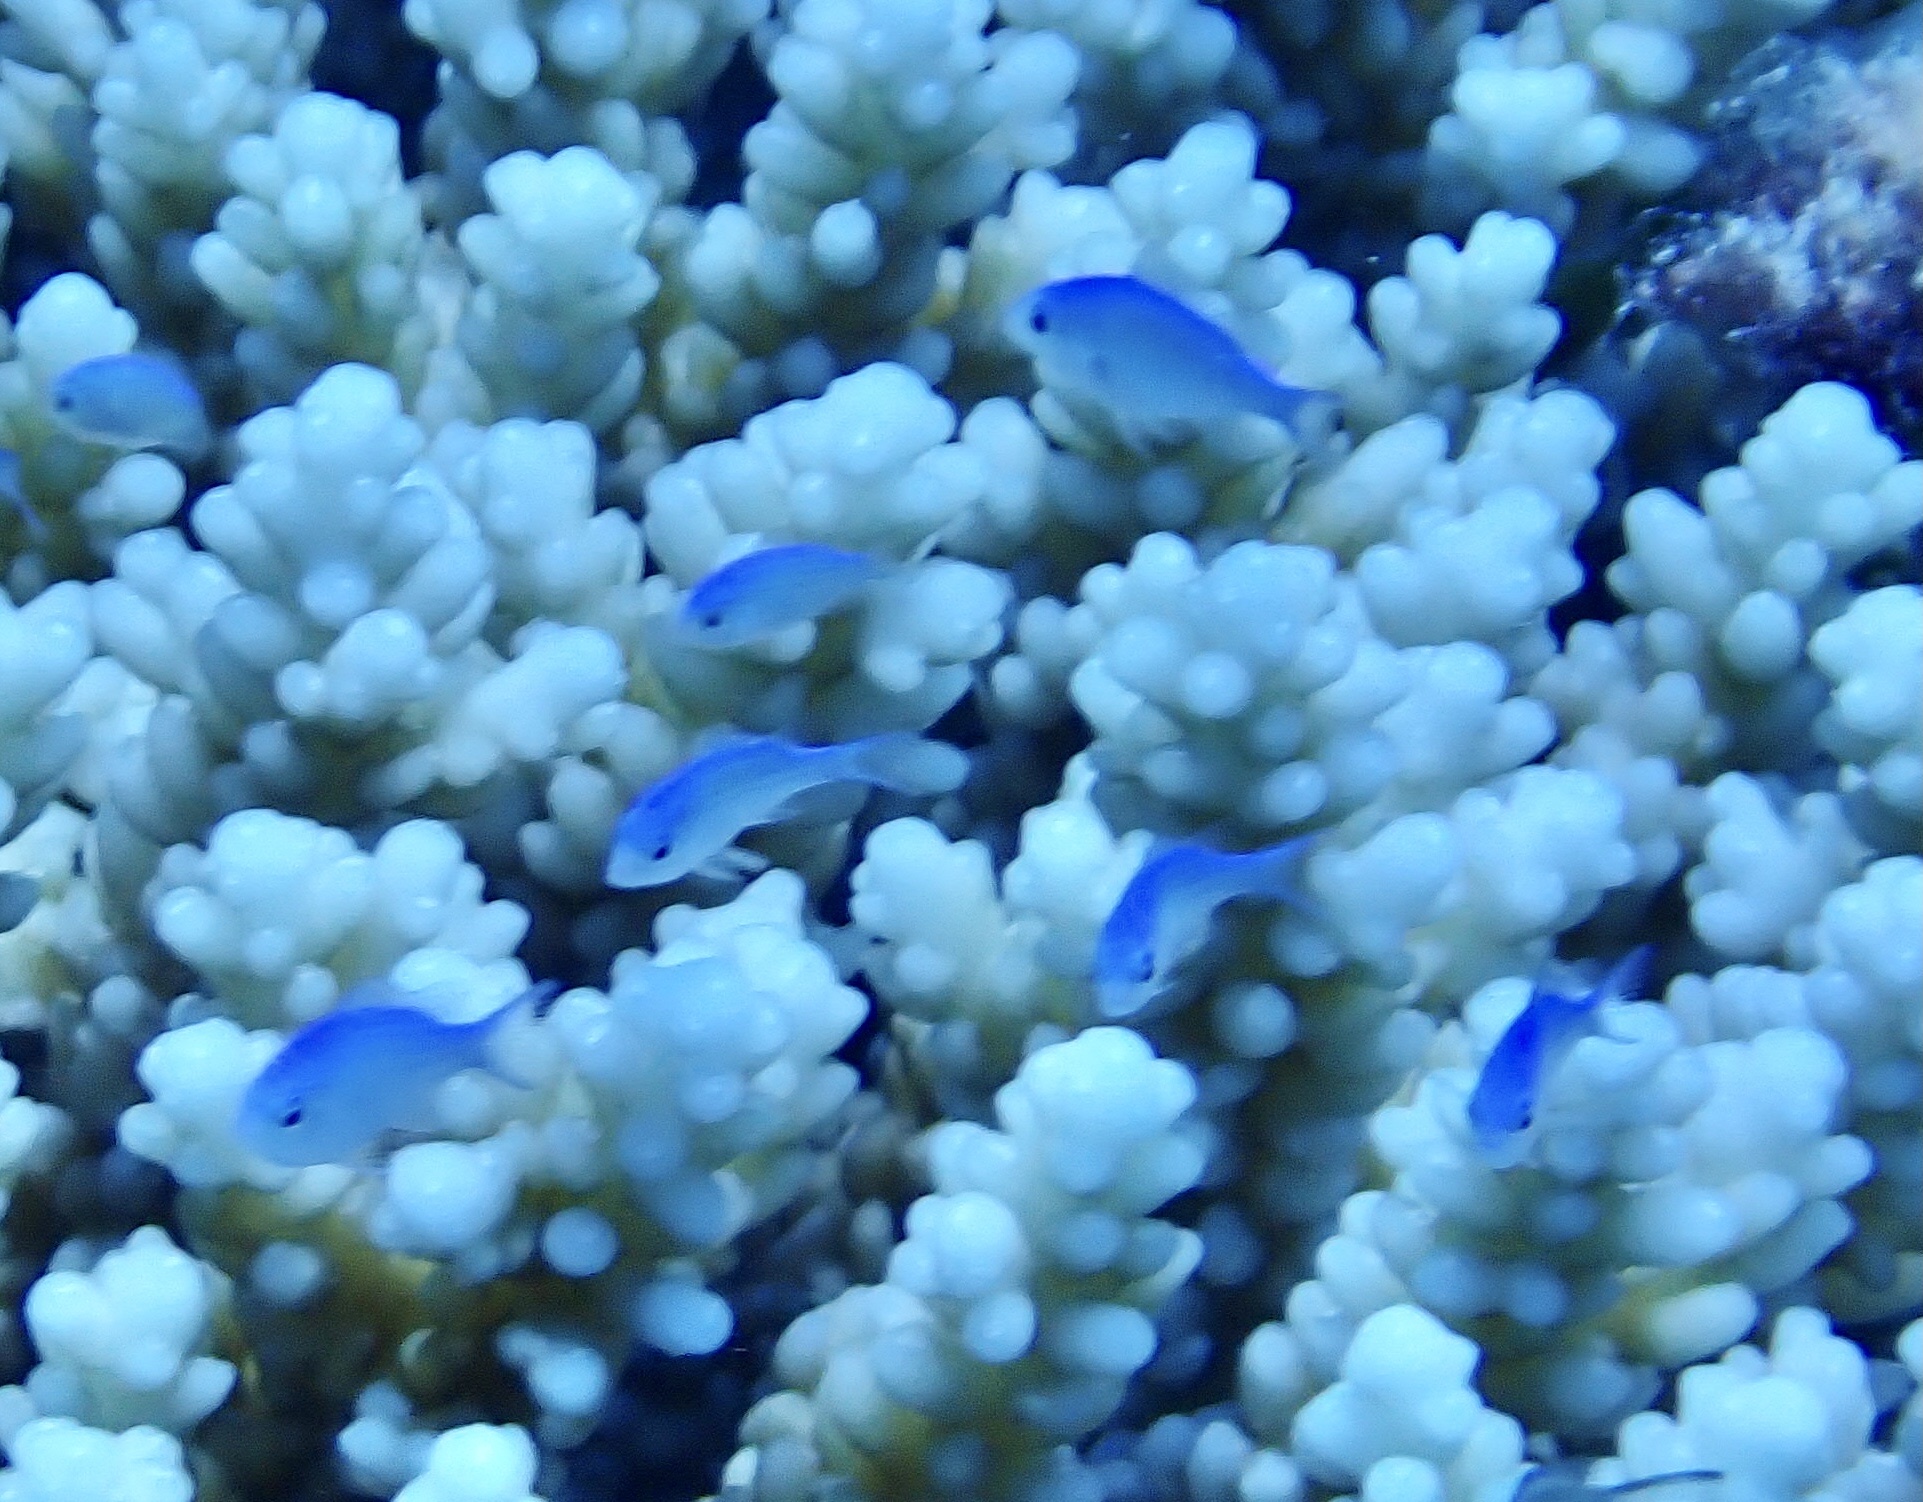
Chromis viridis (Blue-green Chromis)